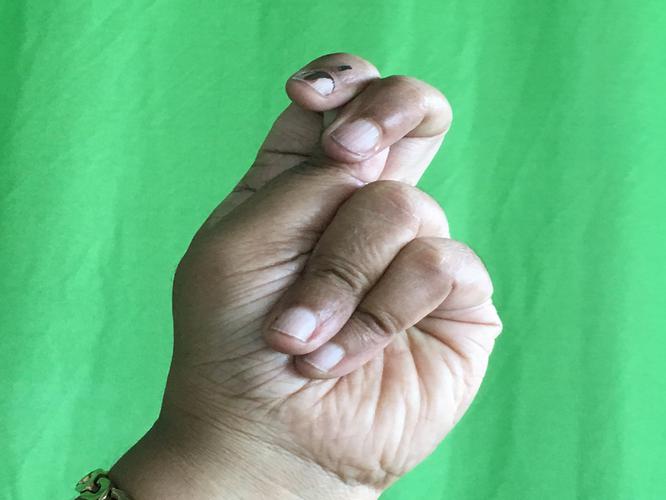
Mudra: Katakamukha_2
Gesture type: single_hand